Henipavirus

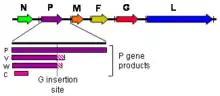
The henipavirus genome (3’ to 5’ orientation) and products of the P gene

Henipavirions are pleomorphic (variably shaped), ranging in size from 40 to 600 nm in diameter. They possess a lipid membrane overlying a shell of viral matrix protein. At the core is a single helical strand of genomic RNA tightly bound to N (nucleocapsid) protein and associated with the L (large) and P (phosphoprotein) proteins, which provide RNA polymerase activity during replication.